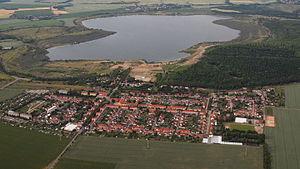
Nachterstedt est une municipalité dans le district de Salzlandkreis, en Saxe-Anhalt. Sa superficie est de 8,21 km² pour 2 155 habitants et sa densité est de 262 hab./km².